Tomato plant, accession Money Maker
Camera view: horizontal (90 deg, fisheye); turntable rotation: 30 degrees
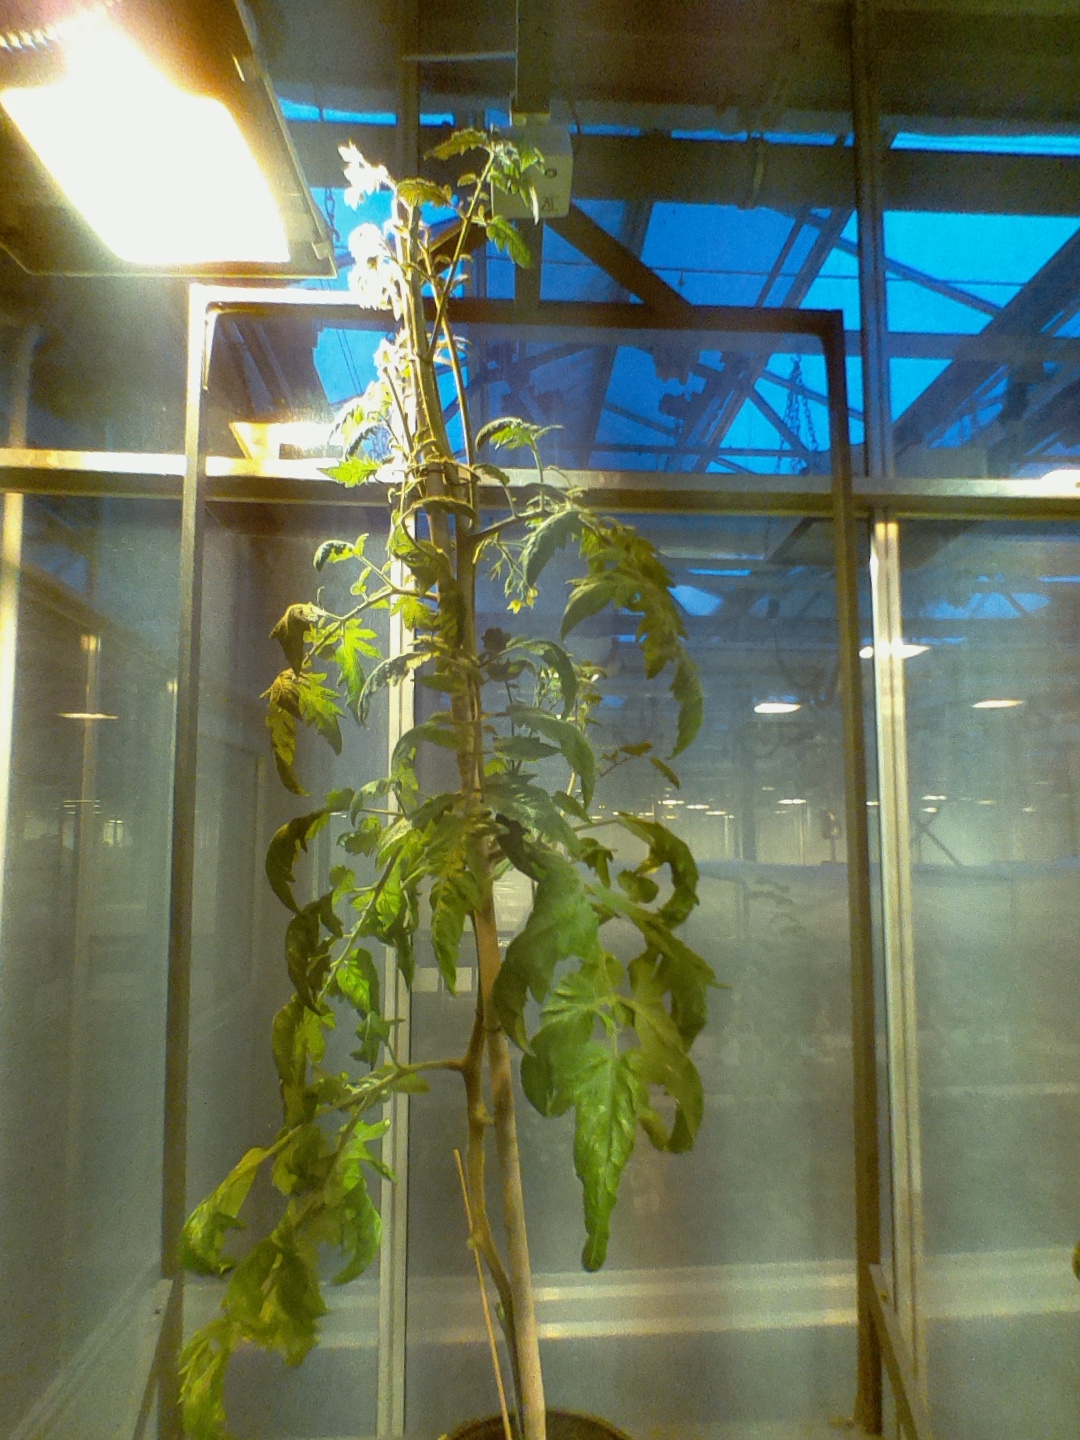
BBCH growth stage 73: 30%-40% of final fruit size